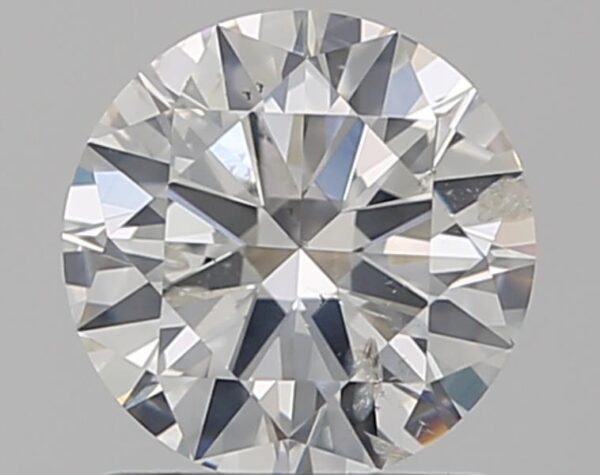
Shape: round
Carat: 1
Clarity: SI2
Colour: G
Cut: EX
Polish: EX
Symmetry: EX
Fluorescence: N
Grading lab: IGI
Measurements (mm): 6.48 x 6.44 x 3.86